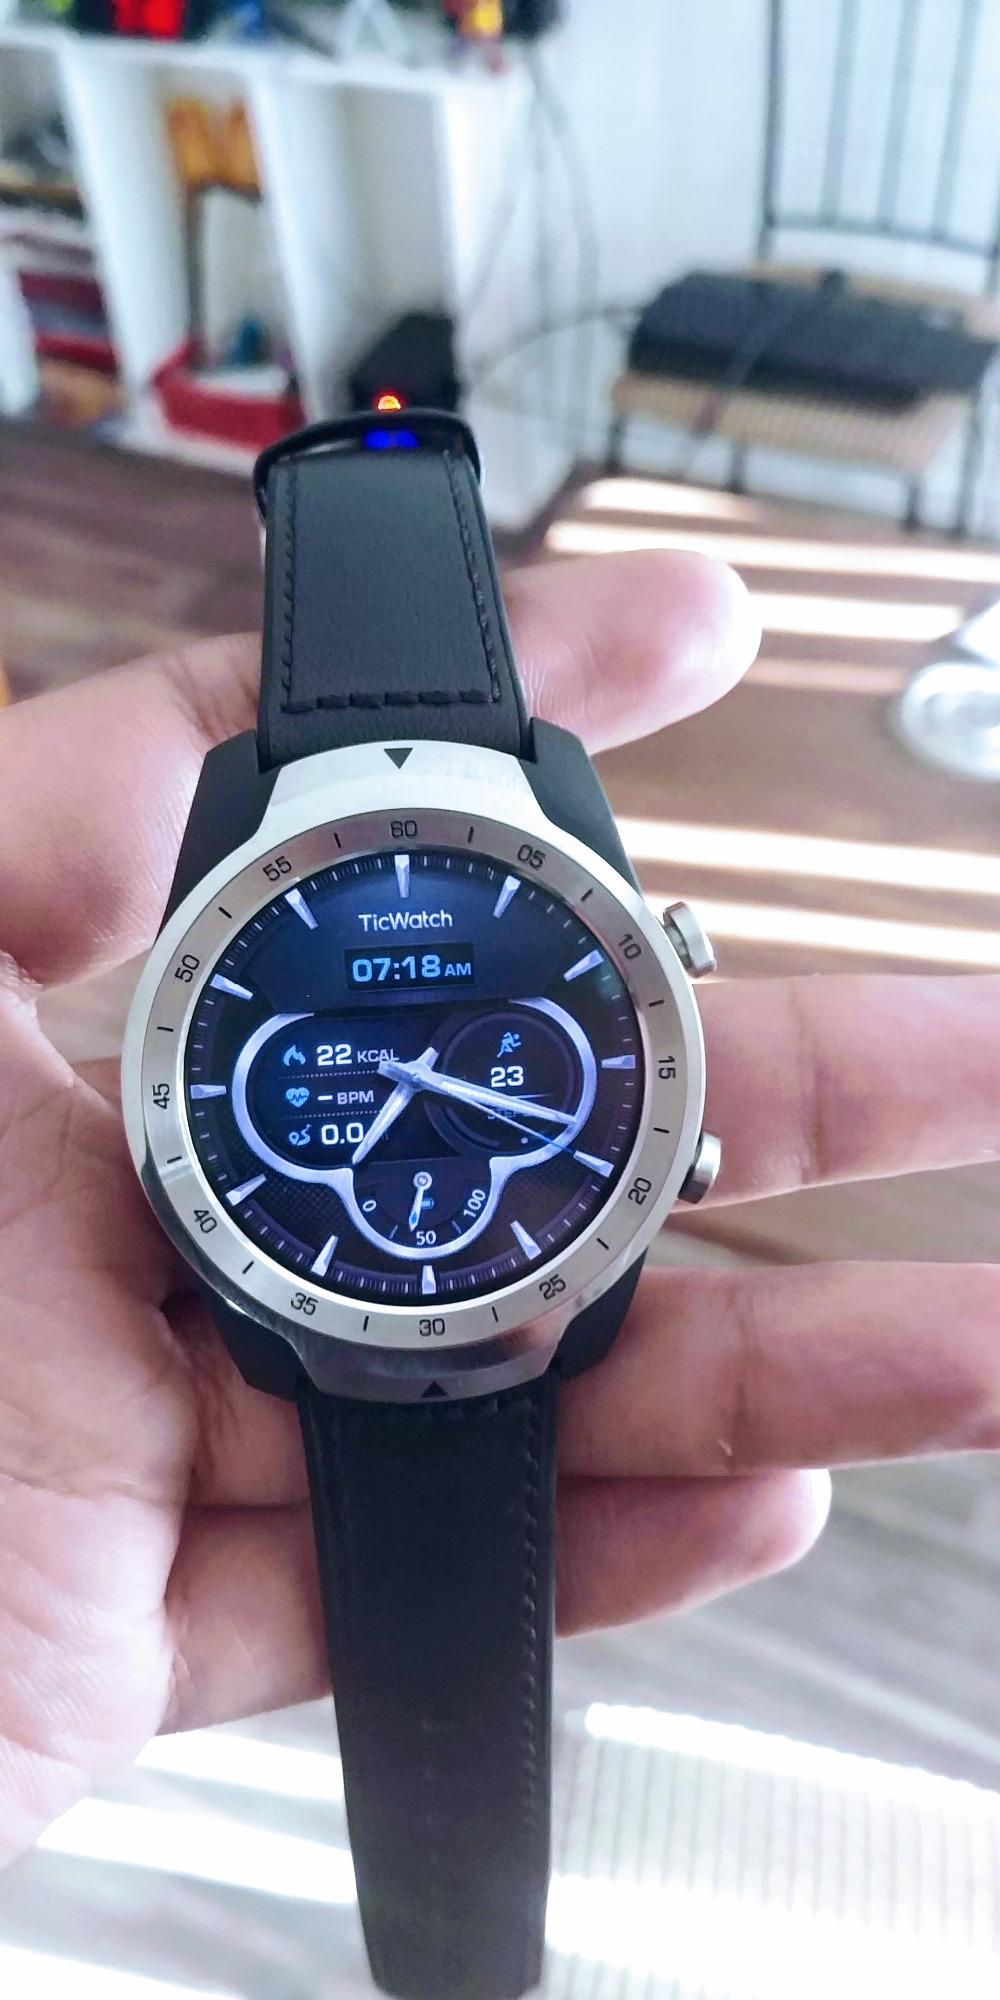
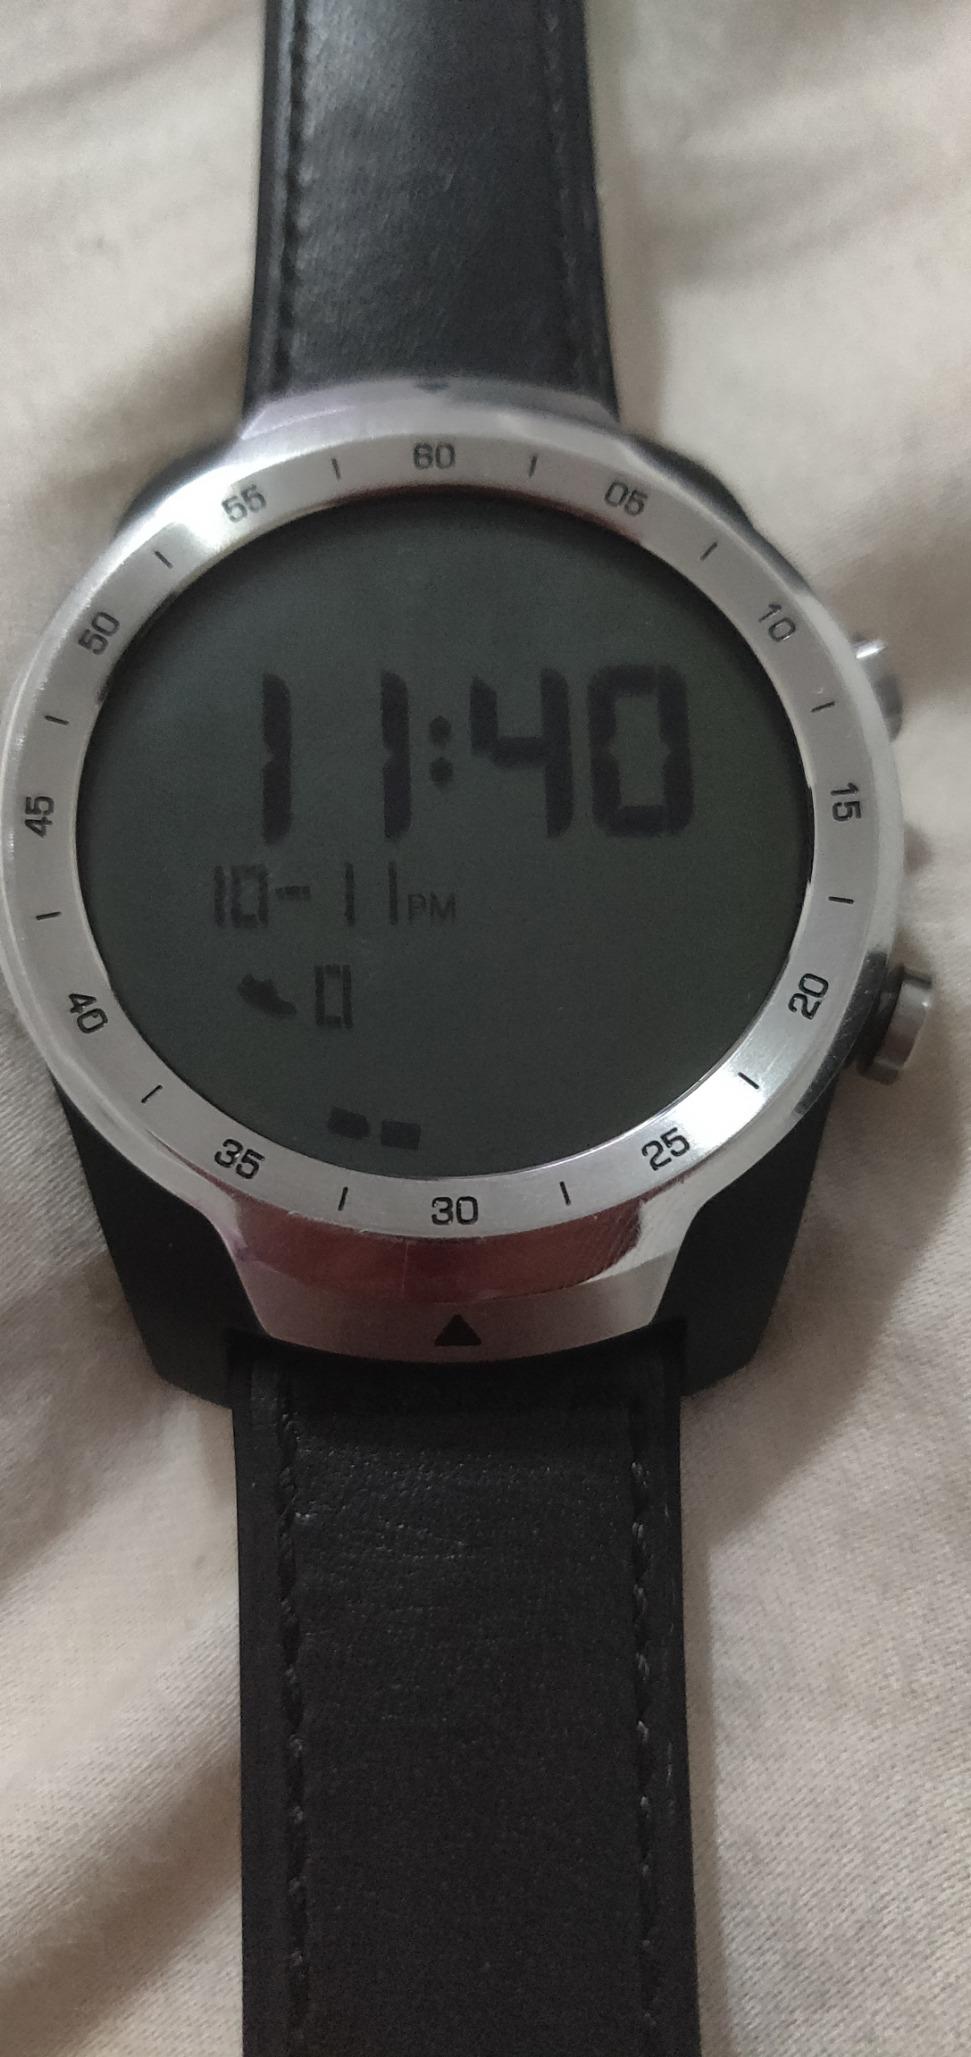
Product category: smartwatch
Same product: yes